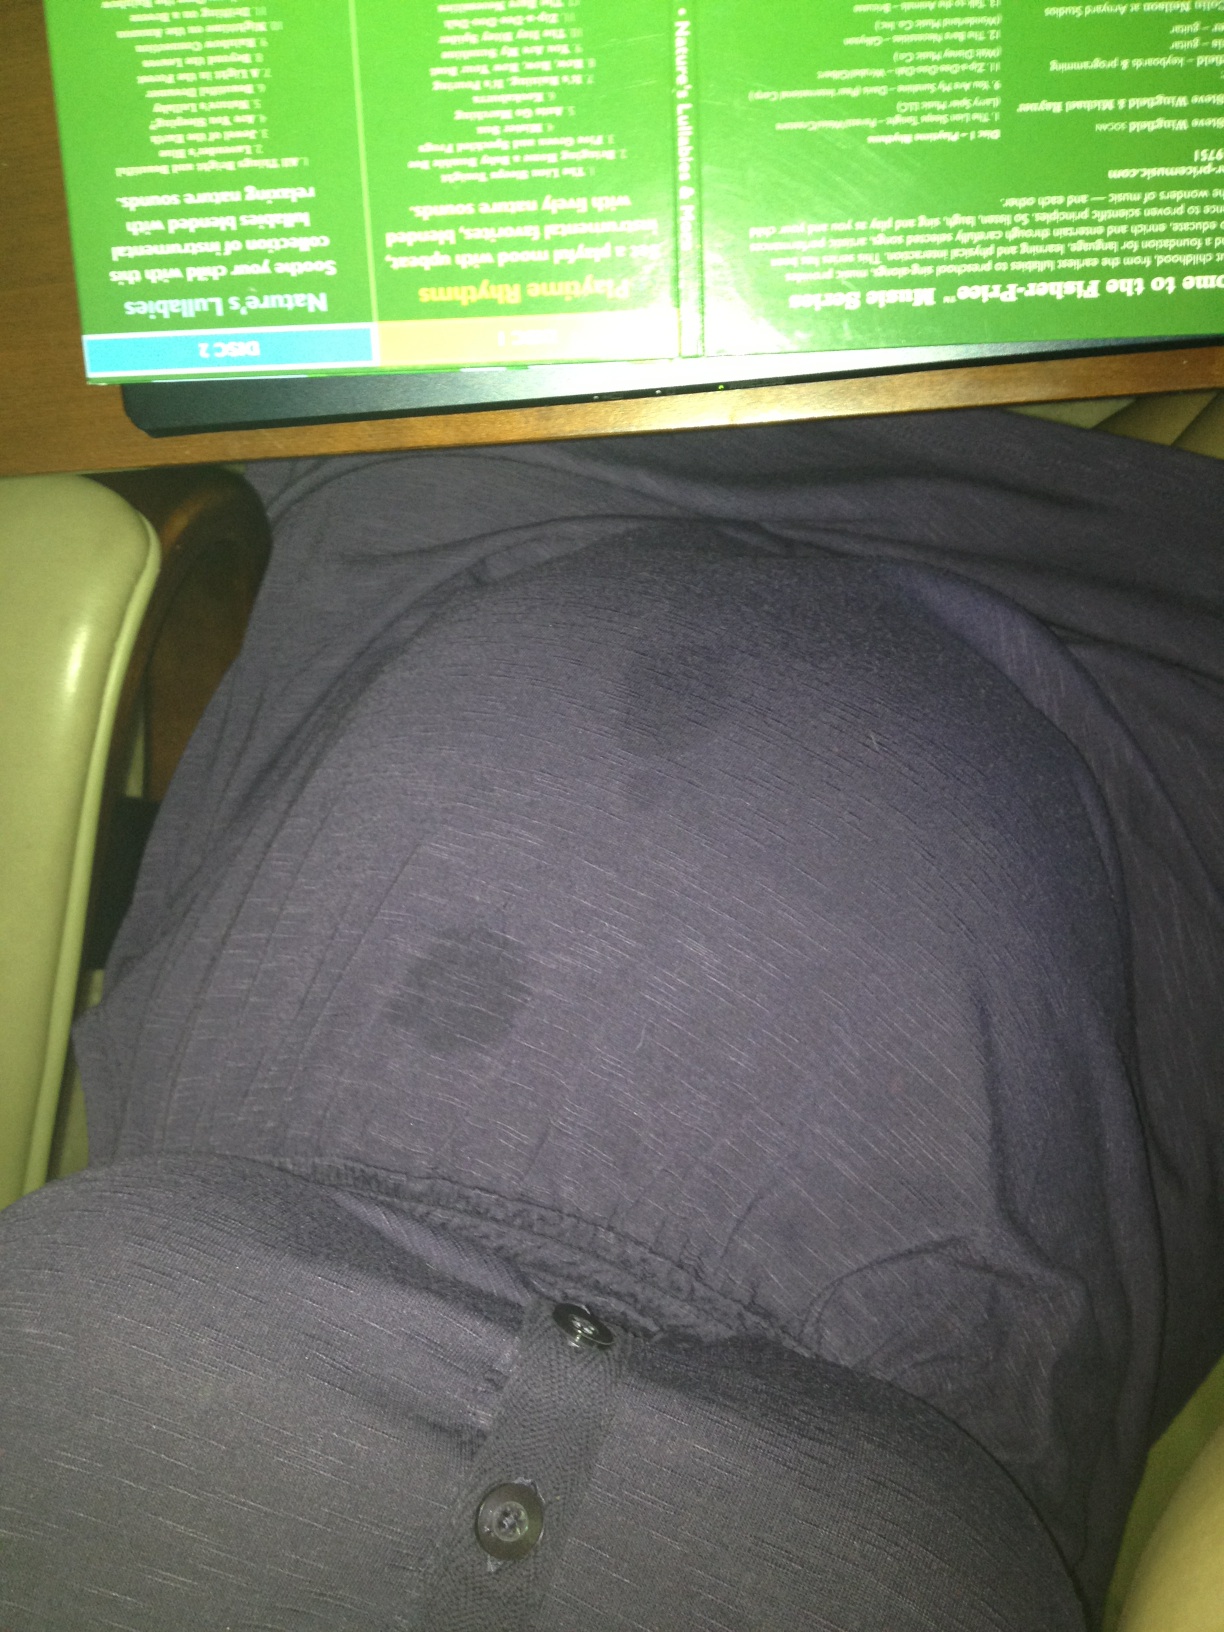Question: What does this say?
Answer: unanswerable